Denmark at the 2010 Winter Olympics

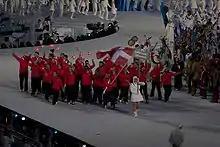
The athletes entering the stadium during the opening ceremonies.

Kilsgaard originally finished his first run in 1:26.32 ranked 66th, but was disqualified after his skies were found not to conform with rule B2.1.2, regarding the distance between the ski boot sole and the running surface of the ski.